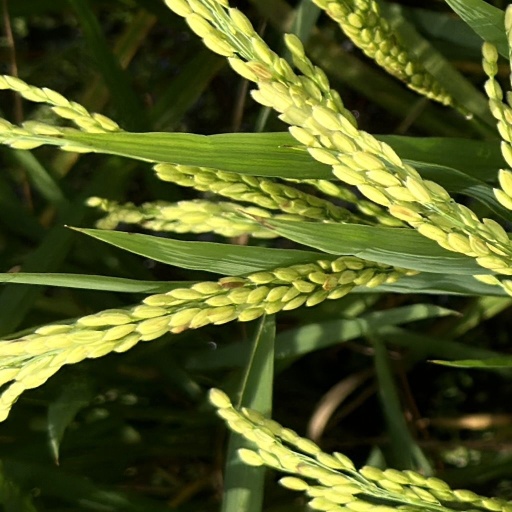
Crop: rice